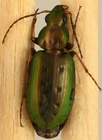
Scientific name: Agonum octopunctatum
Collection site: Smithsonian Environmental Research Center Site (SERC), plot SERC_007